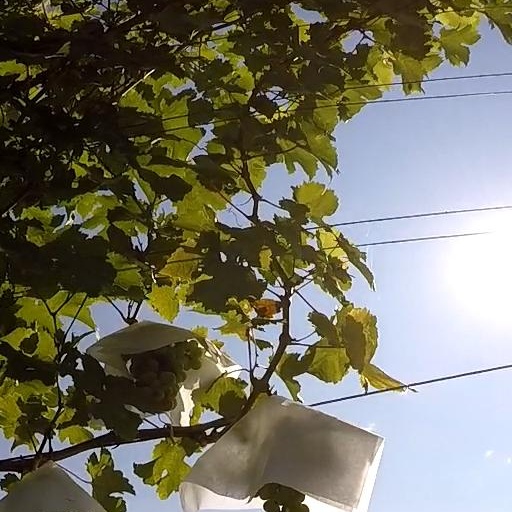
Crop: grape